Hot Road (film)

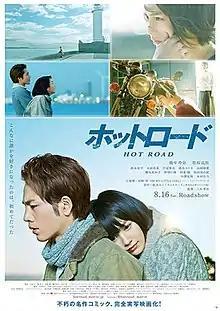
Poster

Hot Road ("ホットロード","Hotto rôdo") is a 2014 Japanese romance film directed by Takahiro Miki from a screenplay by Tomoko Yoshida, based on Taku Tsumugi's shōjo manga of the same title, which was serialized from 1986 to 1987. It stars Rena Nōnen and Hiroomi Tosaka, with Ryōhei Suzuki, Rina Ōta, Yukiyoshi Ozawa, and Yoshino Kimura in supporting roles. The story is of a romance between a troubled girl played by Rena Nōnen, who received no love from her remarrying mother, and a Bōsōzoku's future leader played by Hiroomi Tosaka. The theme song of the film is Yutaka Ozaki's "Oh My Little Girl".